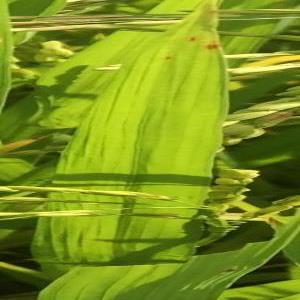
Disease: Brownspot